Answer in natural language. Considering the relative positions, where is dark cave wall decor photo (highlighted by a blue box) with respect to room with bed covered in bedsheet (highlighted by a red box)? Choose between the following options: above or below
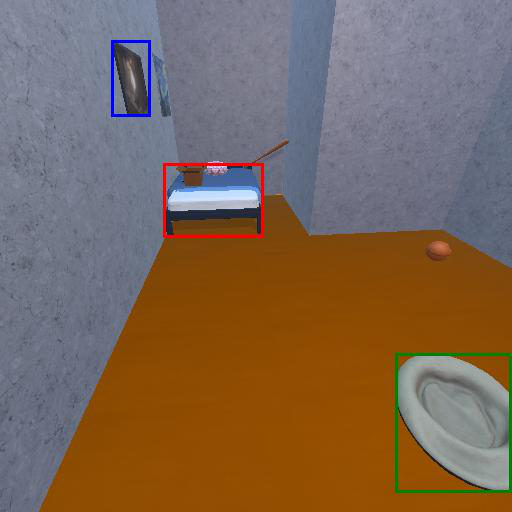
<answer>below</answer>